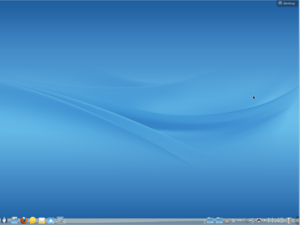
ROSA linux est une distribution Linux et système d'exploitation linux, développée par la société russe LLC NTC IT ROSA. Elle est disponible en trois éditions différentes : ROSA Desktop Fresh, ROSA Enterprise Desktop et ROSA Enterprise Linux Server, les deux dernières étant destinées aux utilisateurs professionnels. Les éditions pour desktop contiennent des logiciels propriétaires tels que Adobe Flash Player, les codecs et Steam.